UFO: Enemy Unknown

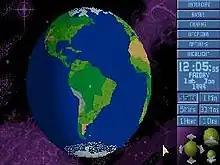
A gameplay screenshot of the continuous-time strategic scale Geoscape mode, with the game's main menu to the right

The game begins on 1 January, 1999, with the player choosing a location for their first base on the Geoscape screen: a global view representation of Earth as seen from space (displaying X-COM bases and aircraft, detected UFOs, alien bases, and sites of alien activity). The player can view the X-COM bases and make changes to them, equip fighter aircraft, order supplies and personnel (soldiers, scientists and engineers), direct research efforts, schedule manufacturing of advanced equipment, sell alien artefacts on black market to raise money, and deploy X-COM aircraft to either patrol designated locations, intercept UFOs, or send X-COM ground troops on missions using transport aircraft.